Computer Chess (film)

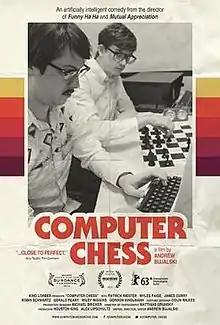
Theatrical release poster

Computer Chess is a 2013 independent comedy-drama film written and directed by Andrew Bujalski. The film premiered at the 2013 Sundance Film Festival, where it won the Alfred P. Sloan Feature Film Prize, and subsequently screened at such festivals as South by Southwest and the Maryland Film Festival.